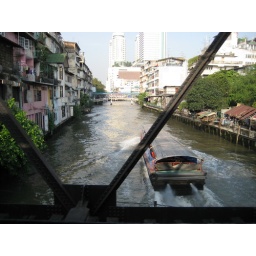
Crossing a rail bridge over a canal; taken during a train journey from Hualamphong to Chachoengsao.